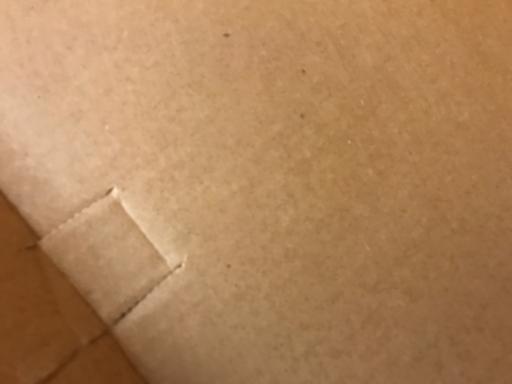
Label: cardboard